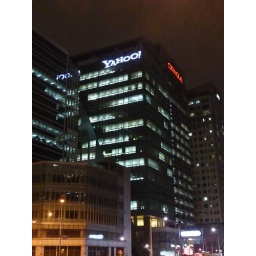
I like how there's a sign in front of our building in Korea.